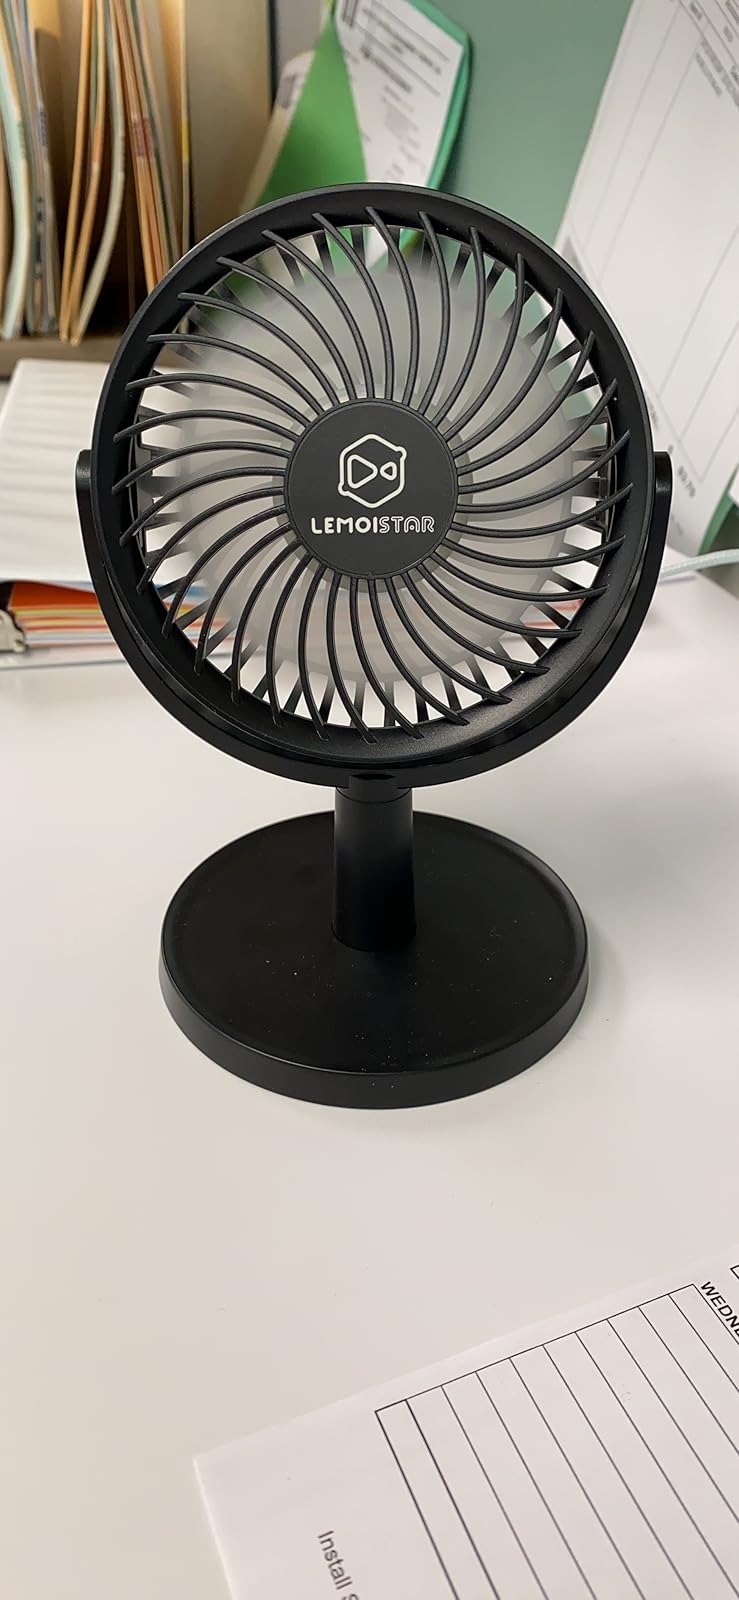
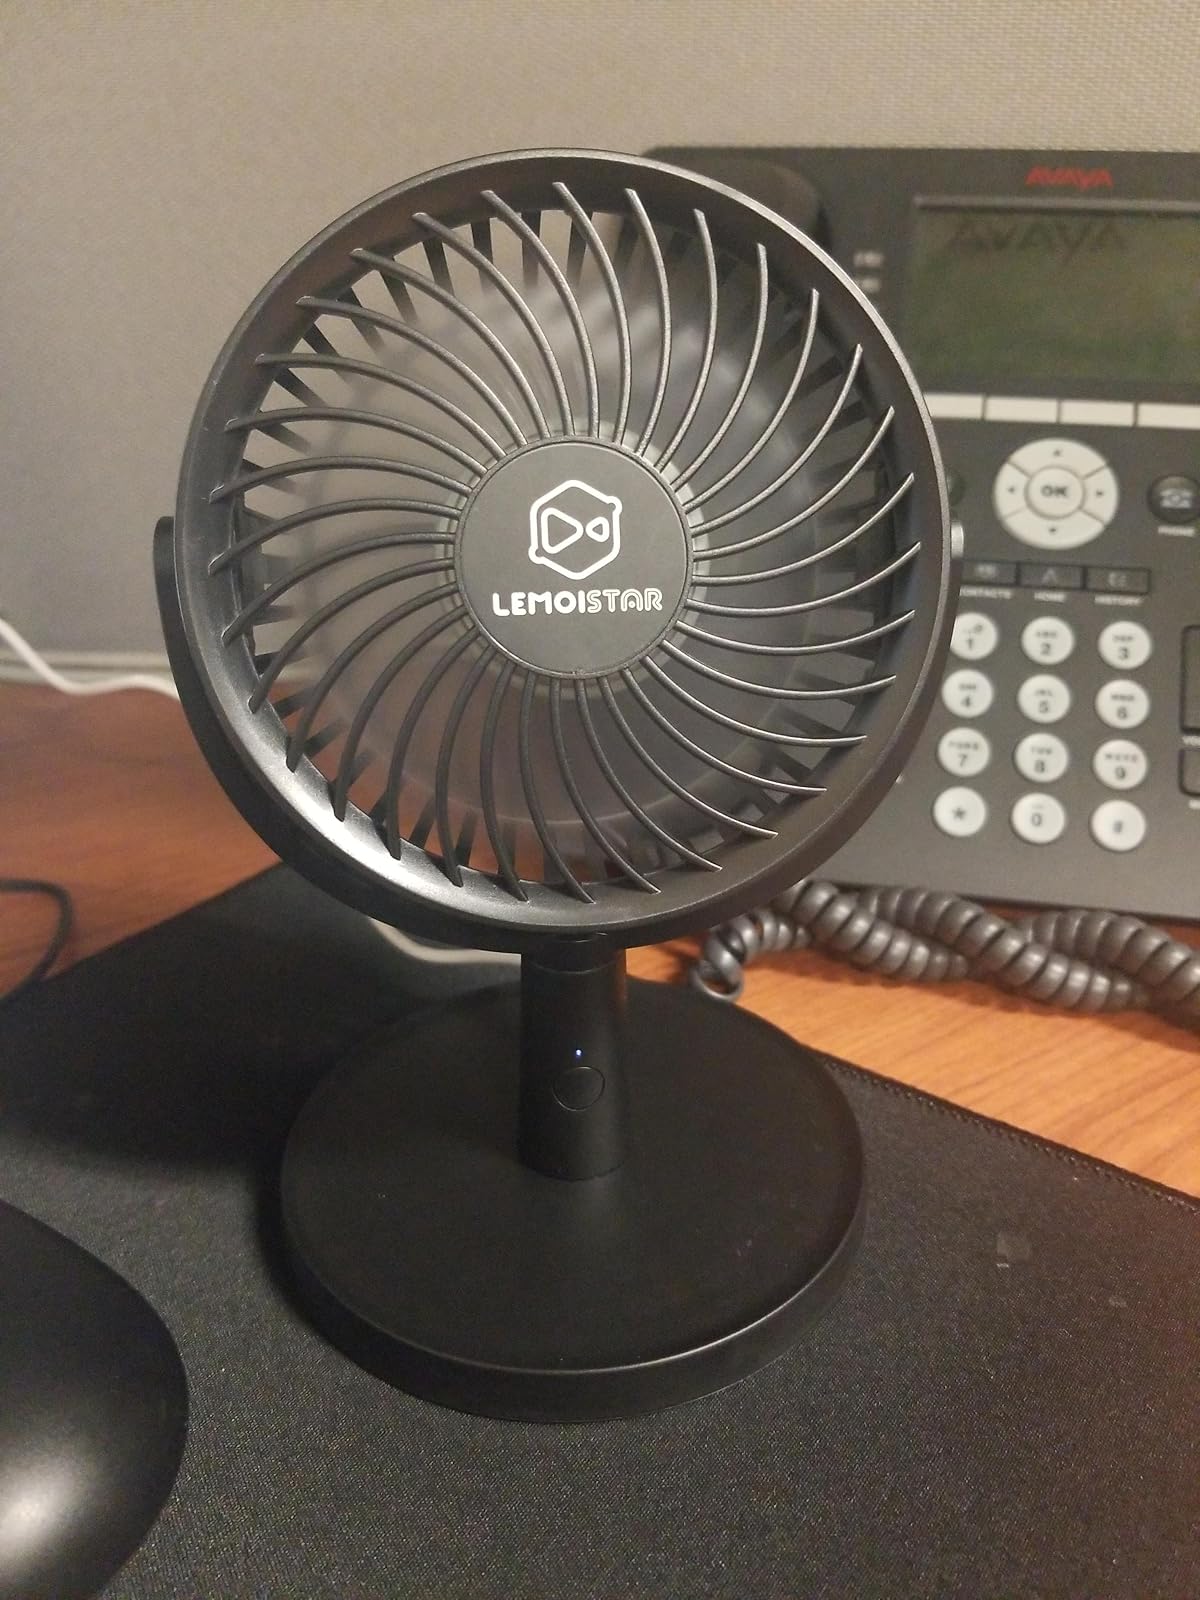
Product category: fan
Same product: yes